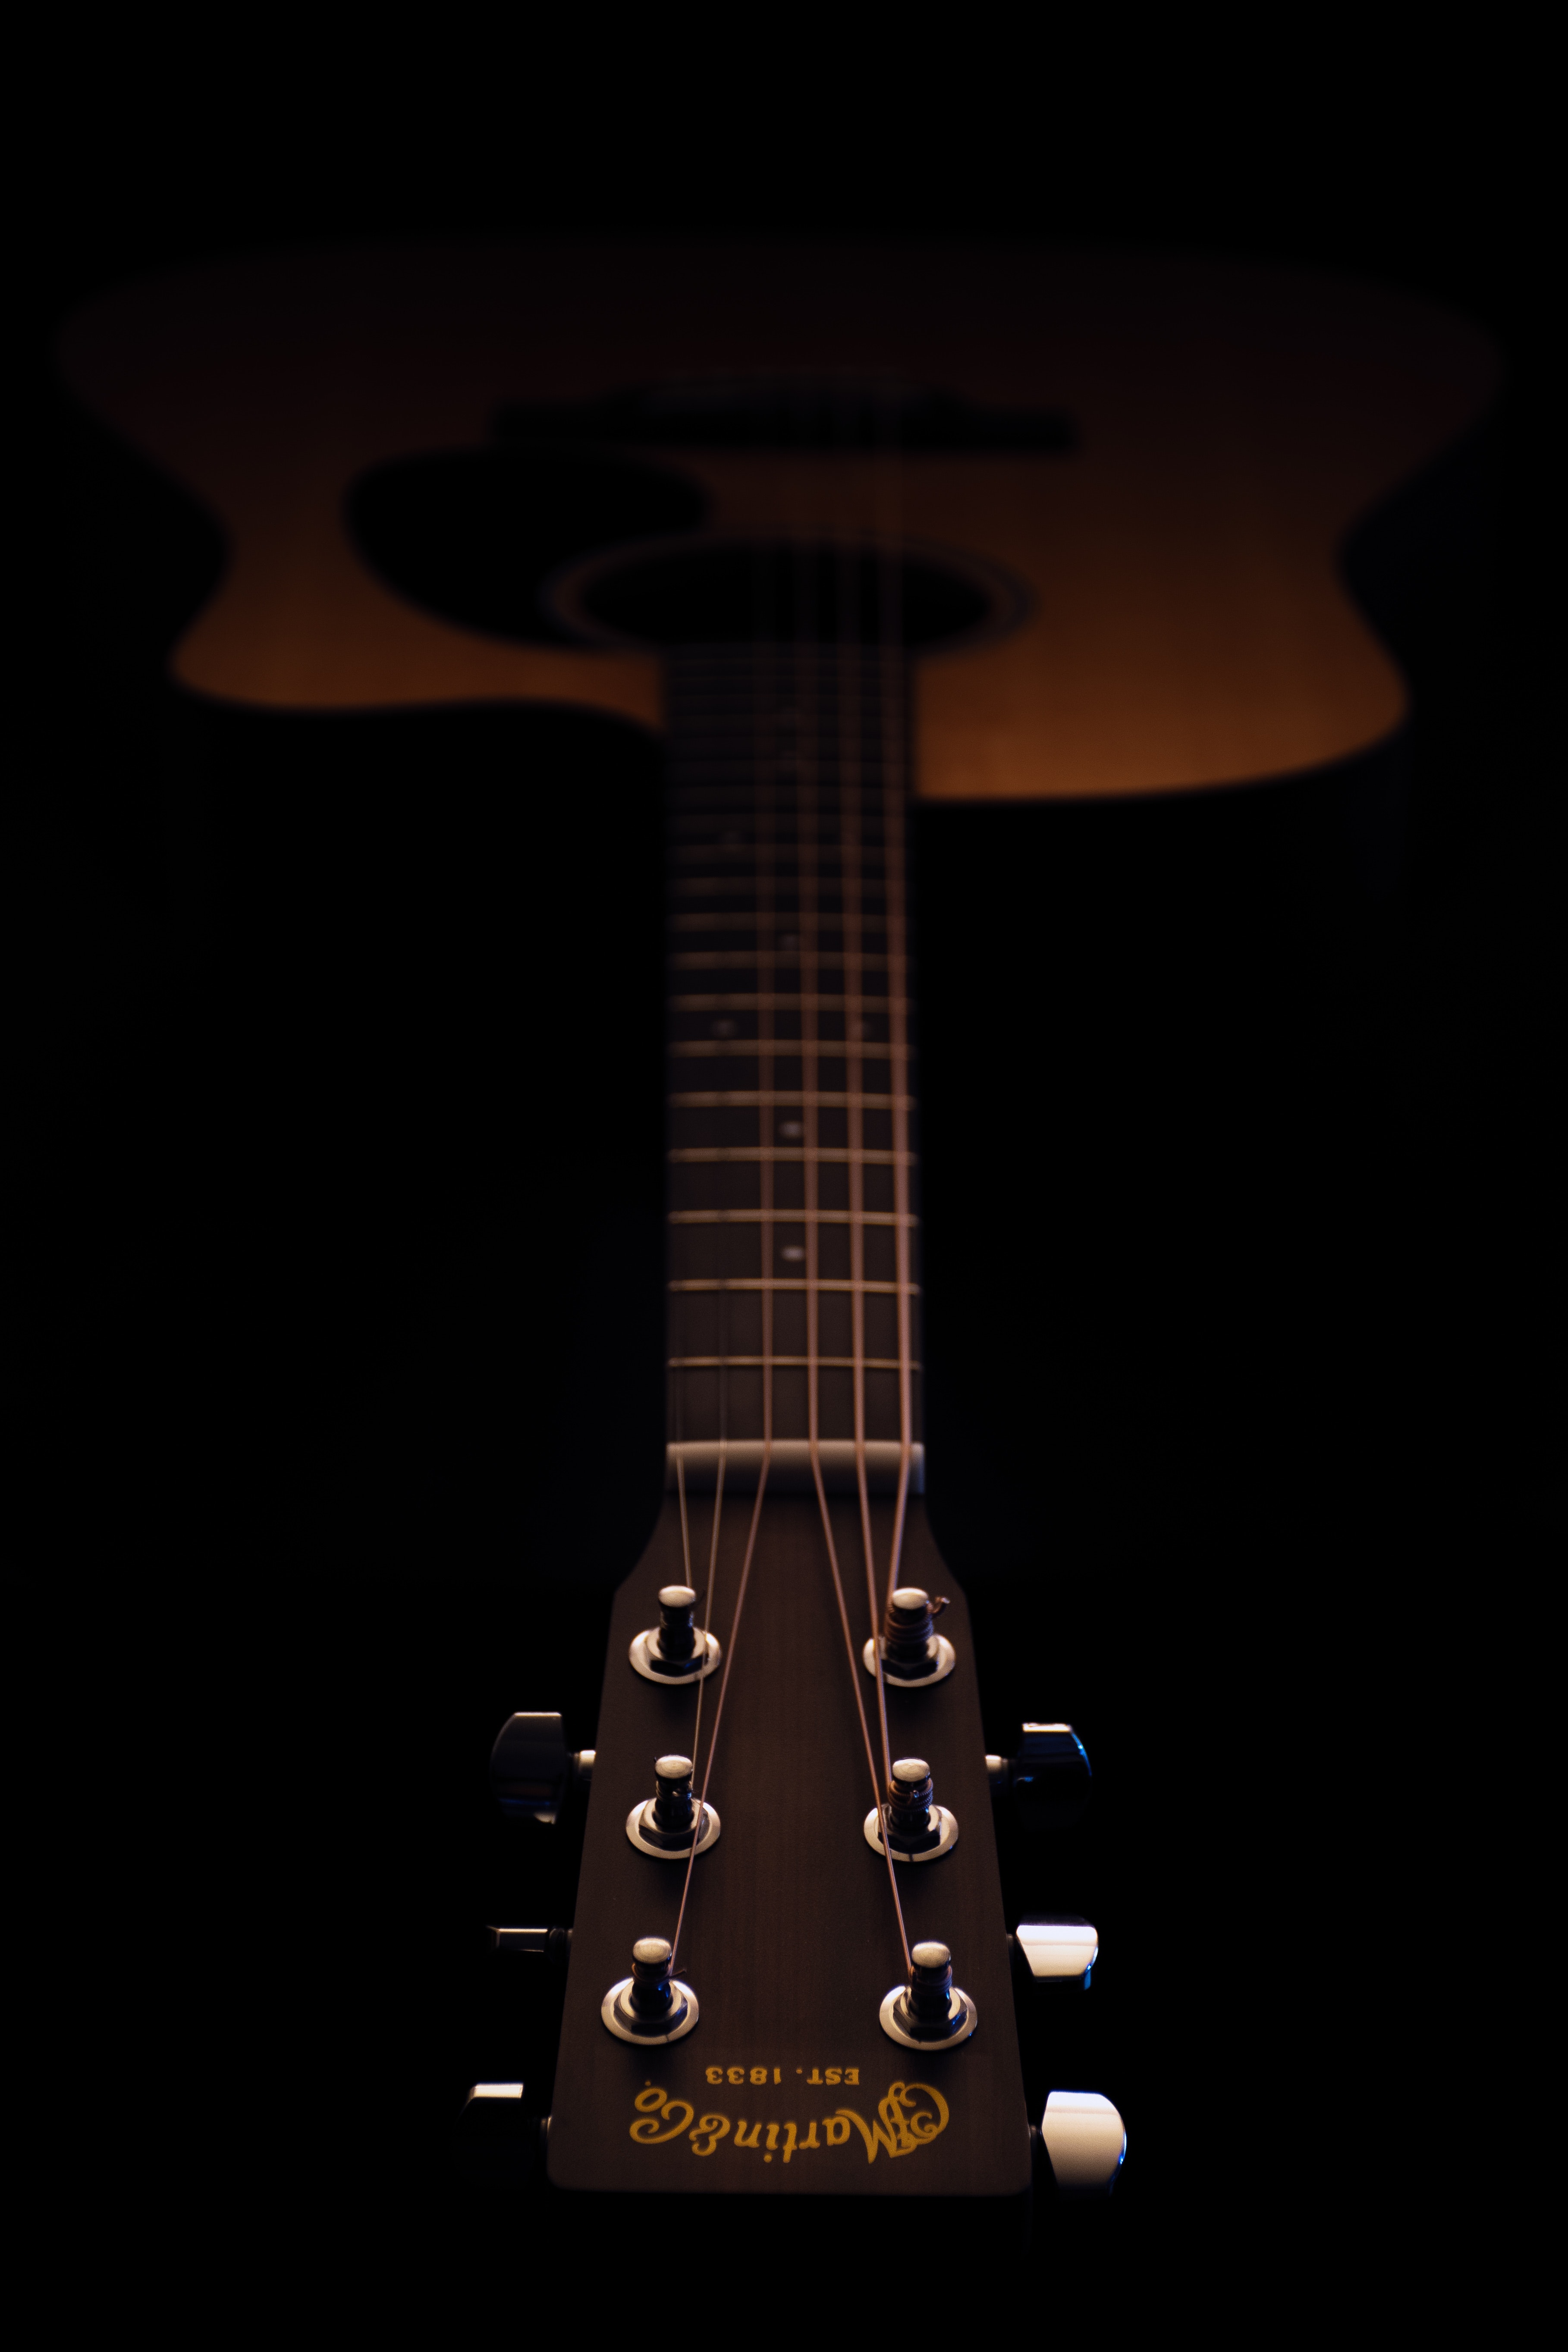
guitar, string instrument, plucked string instruments, musical instrument, electric guitar, still life photography, string instrument accessory, acoustic guitar, darkness, acoustic electric guitar, bass guitar, photography